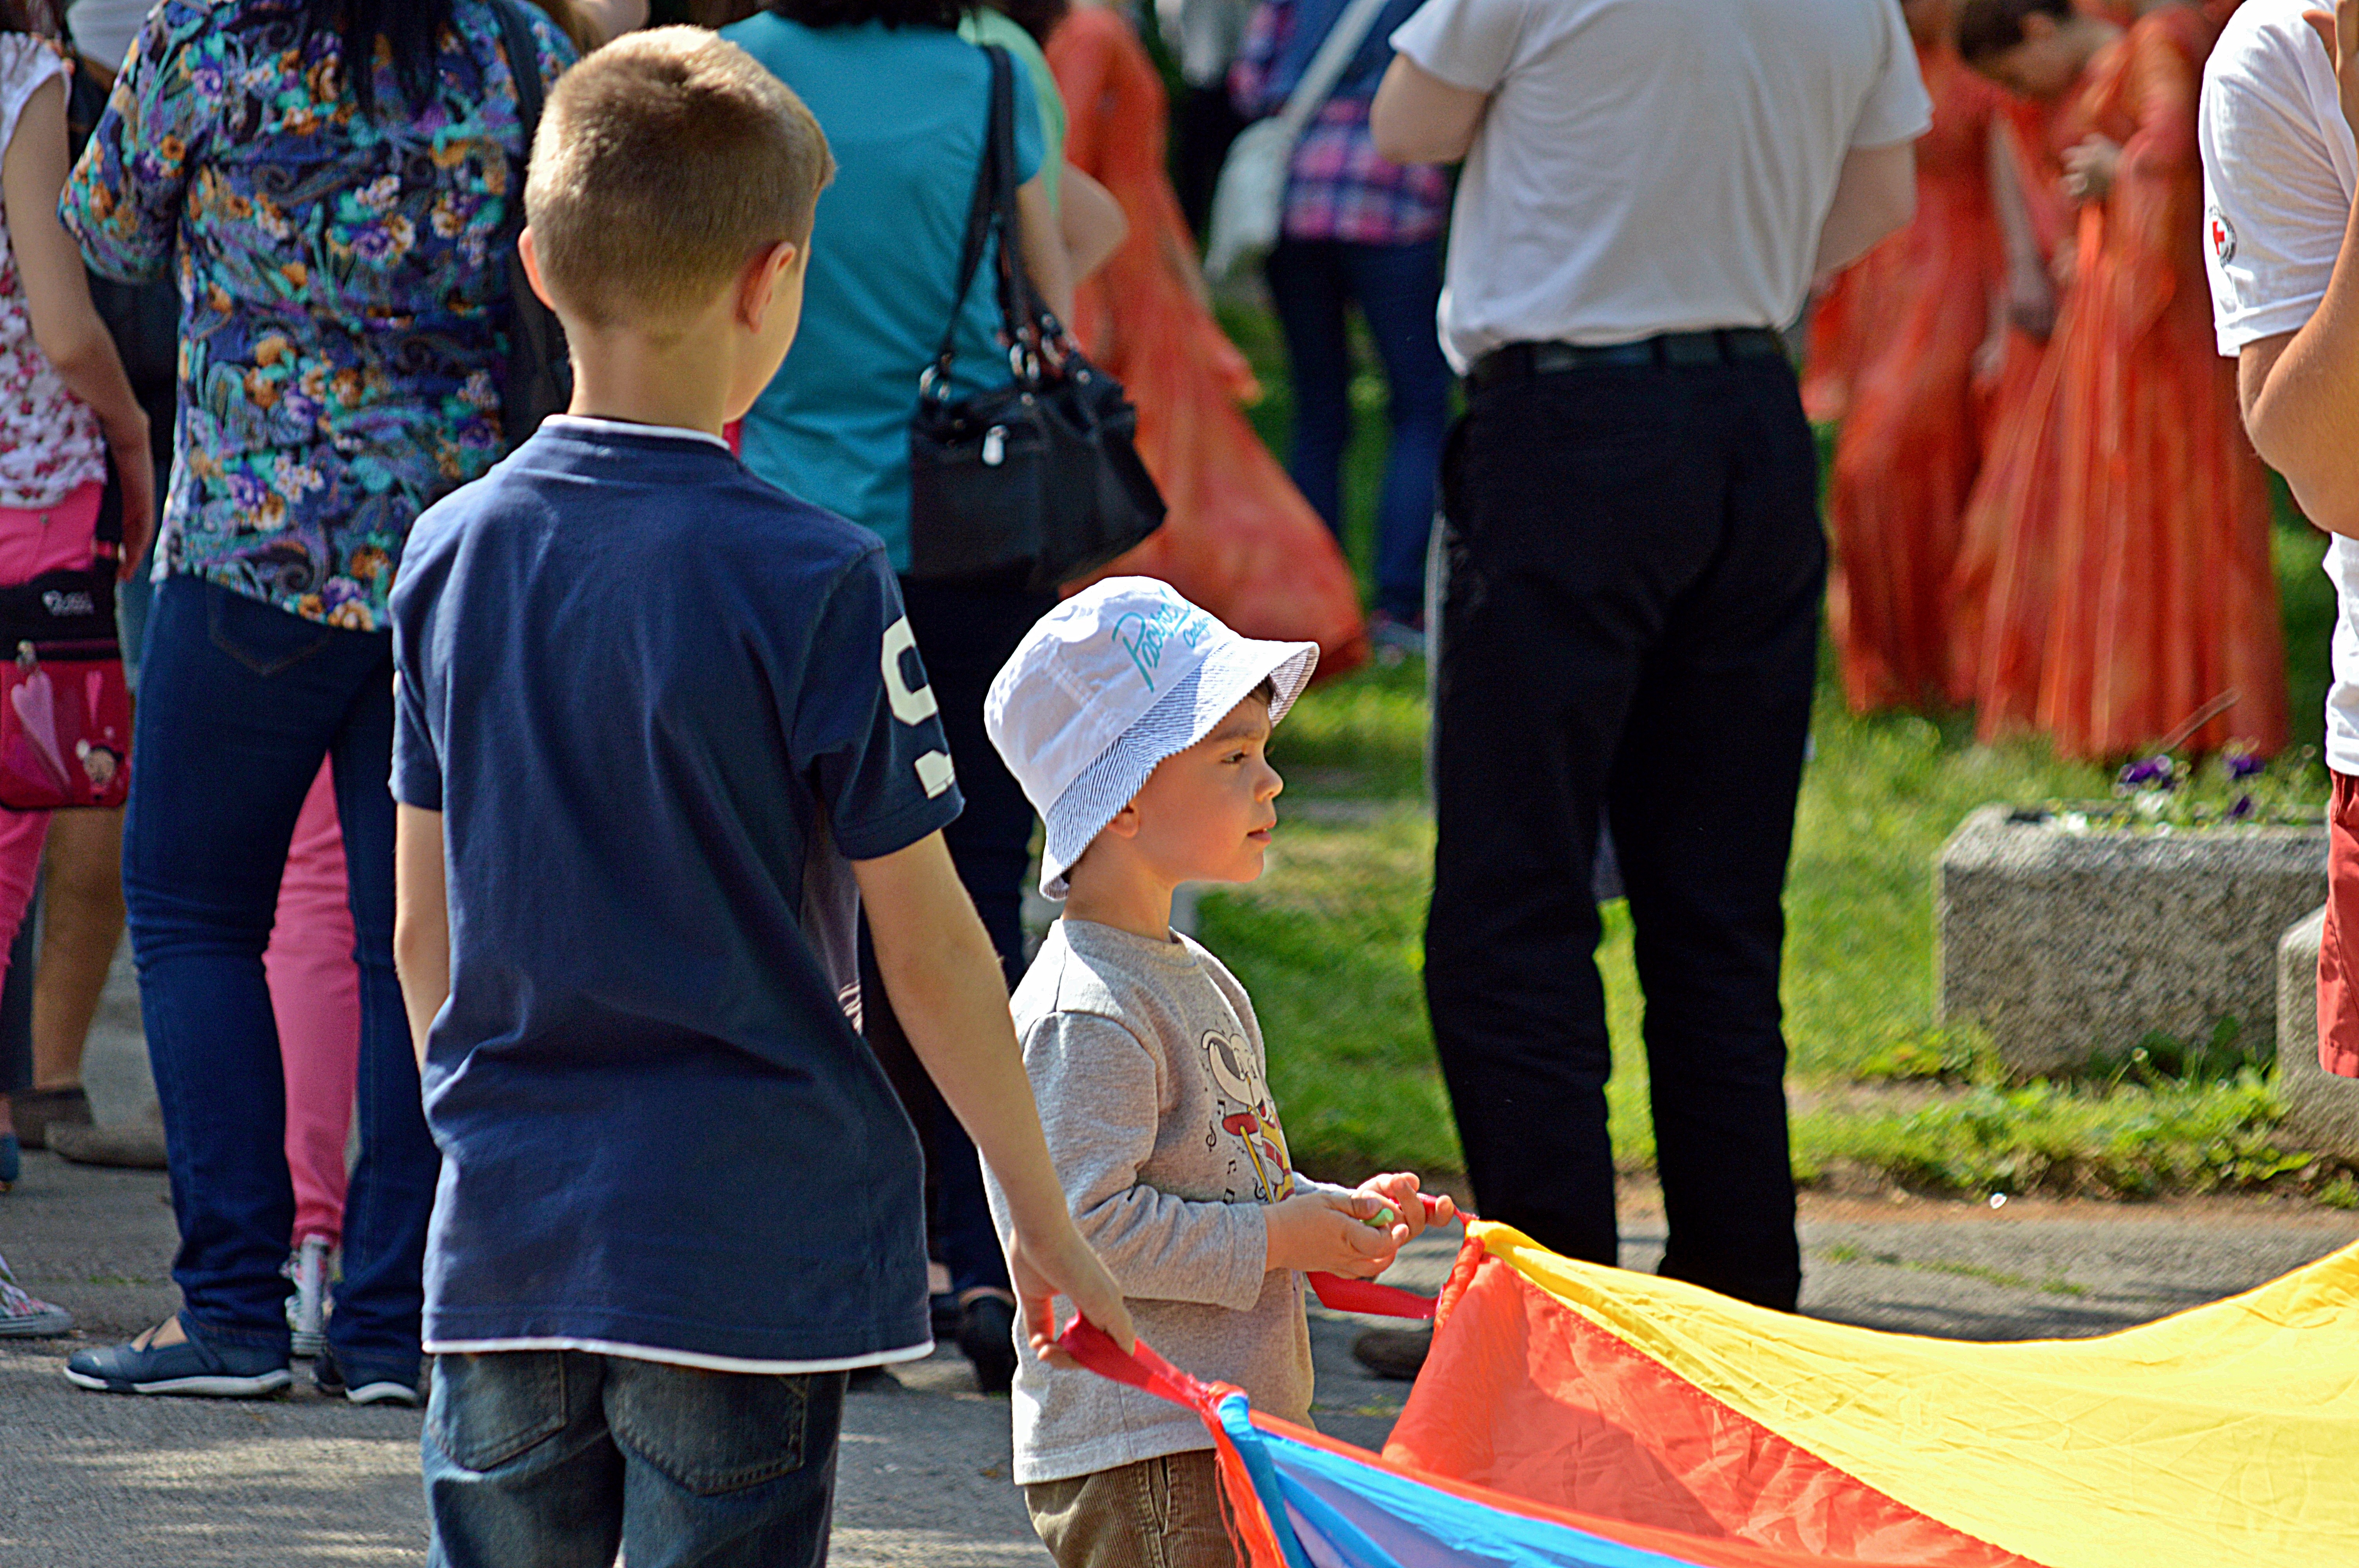
people, game, boy, crowd, portrait, color, park, child, festival, tradition, fair, emotion